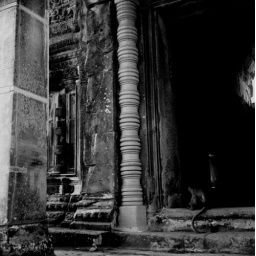
A lonesome ape who lives in a former library at Angkor Wat